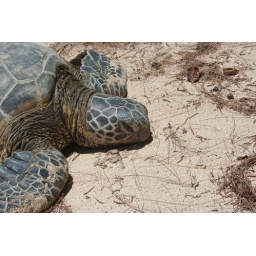
A green sea turtle &lt;i&gt;(Chelonia mydas)&lt;/i&gt; at Kawela Bay in Kahuku. Oahu, Hawaii.